Tridevi

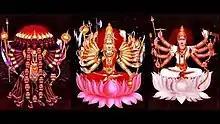
Mahakali (left), Mahalakshmi (middle) and Mahasaraswati (right)

The Tridevi are a trinity of supreme divinity in Hinduism, joining a triad of eminent goddesses either as a feminine version of the Trimurti, or as consorts of a masculine Trimurti, depending on the denomination. This triad is typically personified by the Hindu goddesses Saraswati, Lakshmi, and Parvati. In Shaktism, these triune goddesses are the manifestations of Mula-Prakriti or "Mahadevi".